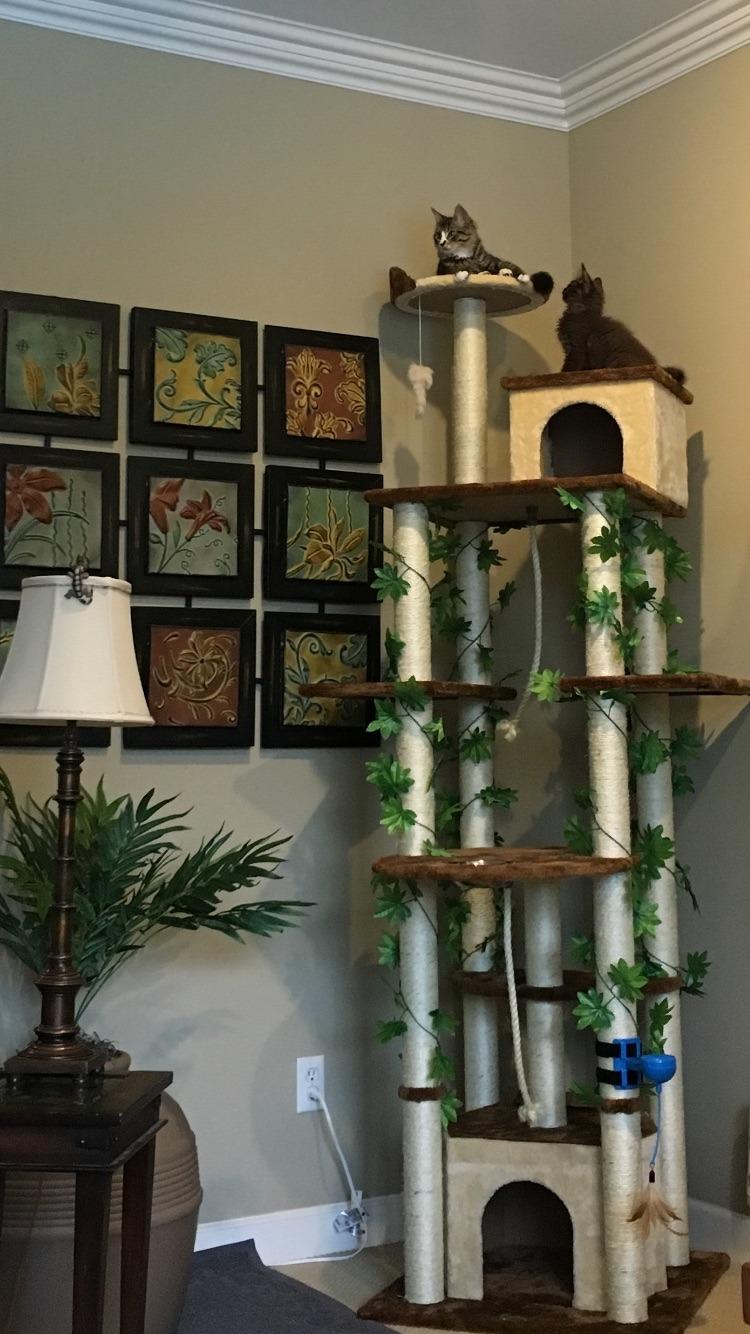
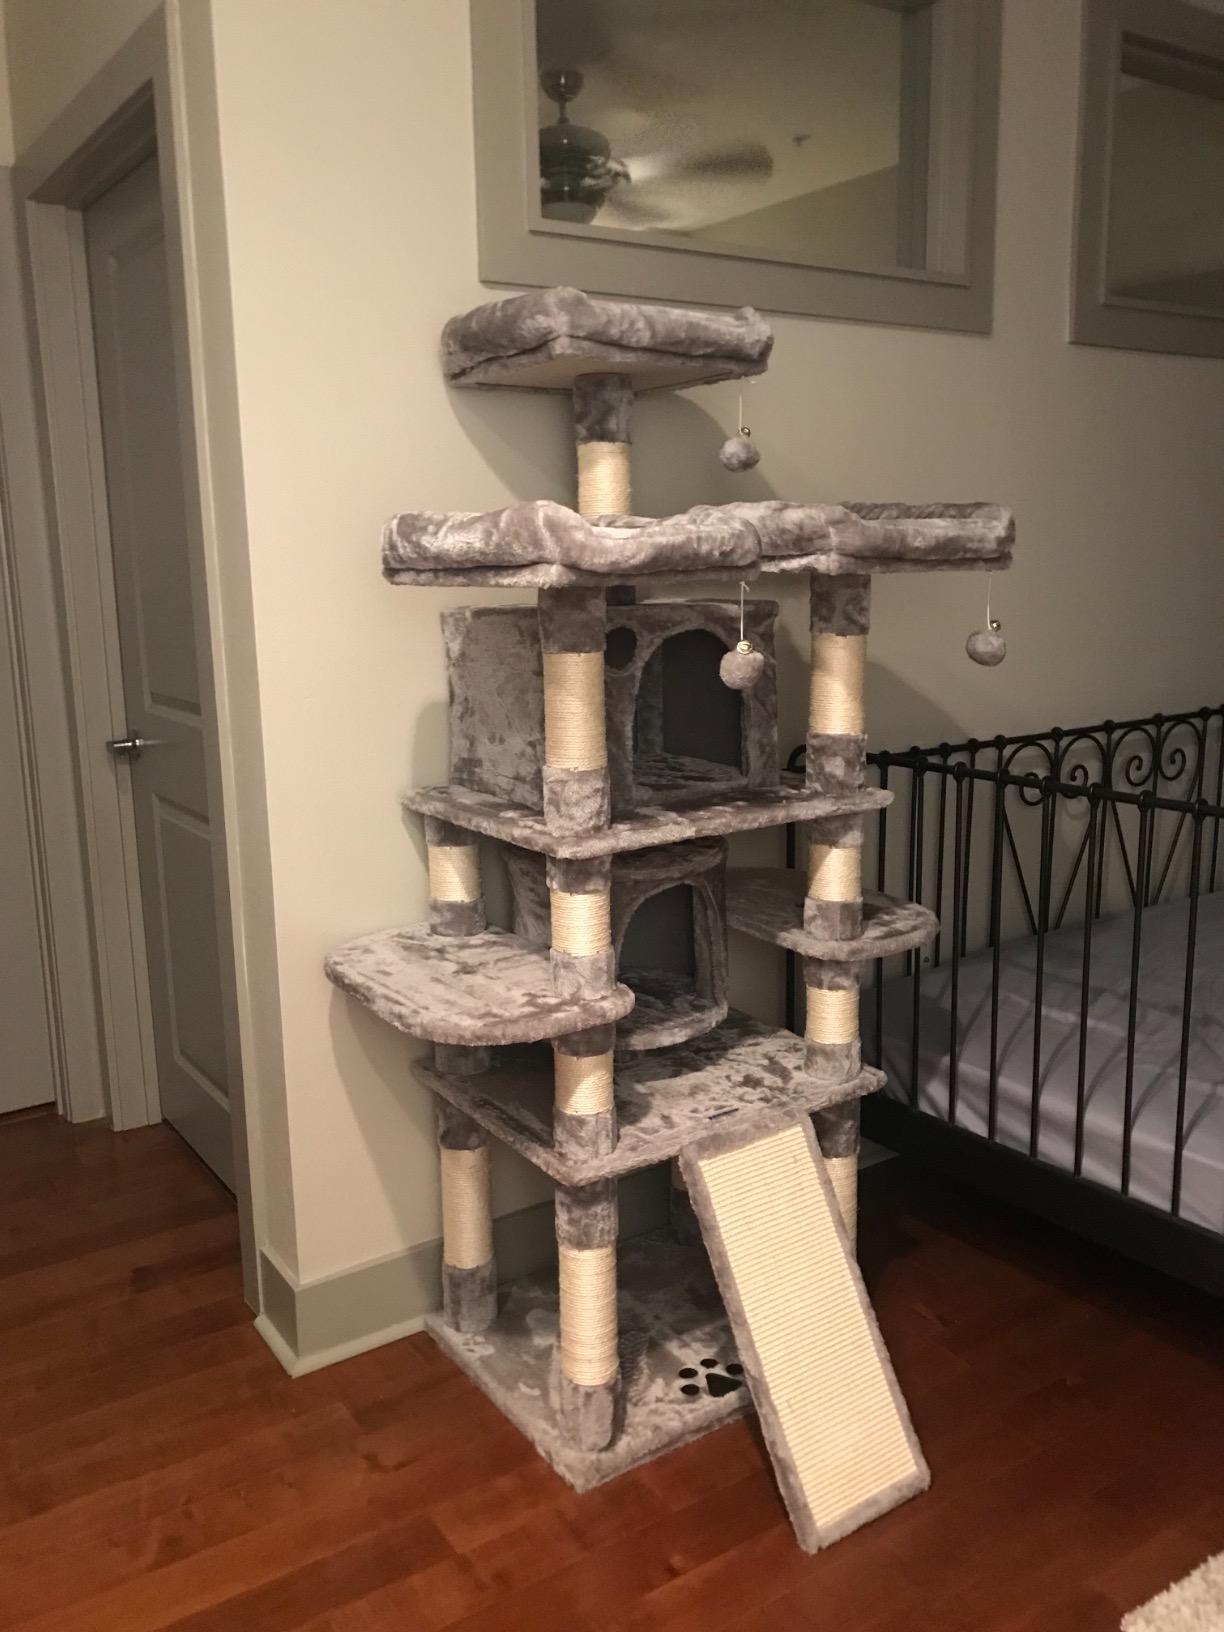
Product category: items_cat tree
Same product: no